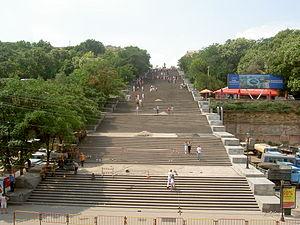
L'escalier Potemkin, à Odessa, rendu célèbre par le film Le Cuirassé Potemkine Українська: Потьомкінські сходи в Одесі
Le Cuirassé Potemkine est un film soviétique muet réalisé par Sergueï Eisenstein, sorti en 1925. Il traite de la mutinerie du cuirassé Potemkine dans le port d’Odessa en 1905, de l’insurrection et de la répression qui s’ensuivirent dans la ville. Le film fut très longtemps interdit dans de nombreux pays occidentaux pour cause de « propagande bolchevique » et « incitation à la violence de classe ». Il est considéré comme l'un des plus grands films de propagande de tous les temps. Il est choisi, en 1958, comme le meilleur film de tous les temps par 117 critiques internationaux lors de l’Exposition universelle de Bruxelles. Le film est entré dans le domaine public dans la plupart des pays du monde.
La perspective forcée est, en architecture, un procédé visuel fondé sur la perspective linéaire qui vise à donner artificiellement une impression de profondeur. Ce principe s'apparente au trompe-l'œil pictural. Au théâtre et au cinéma, la perspective forcée est l'un des effets spéciaux destinés à simuler des différences de taille entre des objets ou des personnages intervenant dans une même scène.
Cet article recense les sites inscrits au patrimoine mondial en Ukraine.